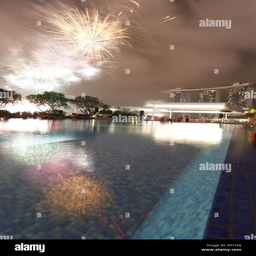
the 50th anniversary was celebrated with a huge number of fireworks over marina